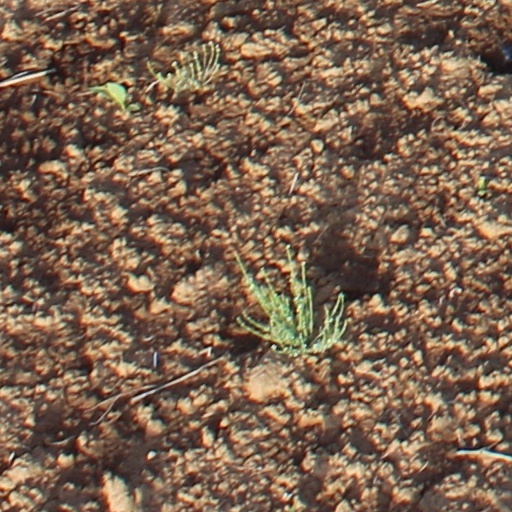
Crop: wheat